Battle of Karnal

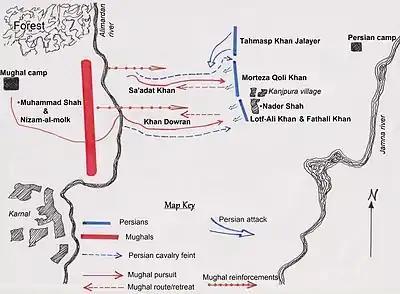
A diagram of the battle of Karnal in its entirety based on Axworthy's "The Sword of Persia".

On the fateful Tuesday morning of February 13, 1739, the Persian army moved out in three separate groups along a wide plain between a canal and the Jamuna river. The center force, led by Prince Nasr-ullah, was ordered to leave the riverbank and take up a position directly north of the Mughal camp where it could face the division commanded by the Nizam. Meanwhile, Nadir Shah, heading the lead group, first reached a point opposite the Mughal position along the canal. However, when he learned that Saadat Khan had joined the Mughal Emperor during the night, he quickly veered to his left and set up his camp on a large, open field a short distance east of the enemy and close to the river. His son soon arrived to join him at this new central position. By mid-morning, as the sun began to lower from its highest point, the Mughal soldiers unexpectedly emerged from their lines, ready to fight.